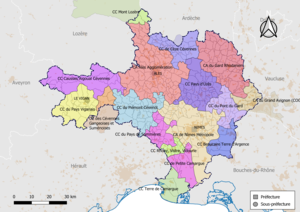
Carte des intercommunalités du département du Gard, France. Composition au 1er janvier 2019.
Au 1ᵉʳ janvier 2020, le département du Gard compte 14 établissements publics de coopération intercommunale à fiscalité propre dont le siège est dans le département, dont un qui est interdépartemental. Par ailleurs 13 communes sont groupées dans trois intercommunalités dont le siège est situé hors département.